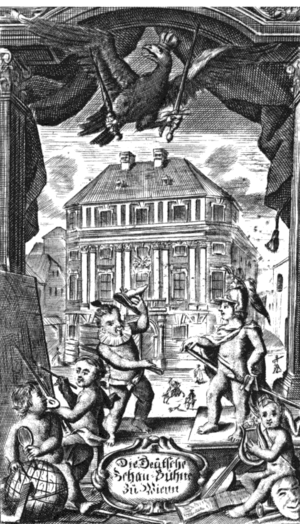
Luigi Boccherini, né le 19 février 1743 à Lucques et mort le 28 mai 1805 à Madrid, est un compositeur et violoncelliste italien de la période classique. Avec Joseph Haydn et Wolfgang Amadeus Mozart, il est considéré comme l'un des plus importants compositeurs de musique de chambre pour cordes de la seconde moitié du XVIIIᵉ siècle.